Mountain

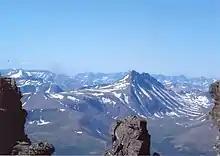
The northern Urals at high latitude and elevation have an alpine climate and barren ground.

Block mountains are caused by faults in the crust: a plane where rocks have moved past each other. When rocks on one side of a fault rise relative to the other, it can form a mountain. The uplifted blocks are block mountains or horsts. The intervening dropped blocks are termed graben: these can be small or form extensive rift valley systems. This kind of landscape can be seen in East Africa, the Vosges and Rhine valley, and the Basin and Range Province of Western North America. These areas often occur when the regional stress is extensional and the crust is thinned.